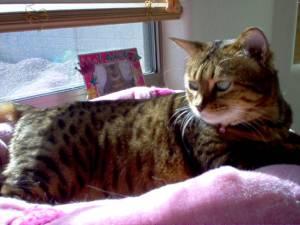
Breed: Bengal